Cândido José de Araújo Viana, Marquis of Sapucaí

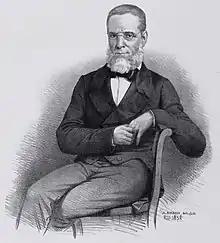

Cândido José de Araújo Viana, Marquis of Sapucaí (Nova Lima, 15 September 1793 — Rio de Janeiro, 23 January 1875) was a Brazilian politician and judge.